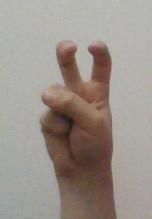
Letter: toot